Kingdom of Wolaita

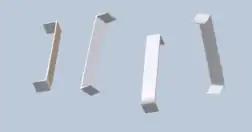
Illustrated example of Marchuwa currency symbol of the Kingdom of Wolaita

Wolaita tradition refunds the kingdom being well organized and ruled by strong kings since the 13th century. In this tradition, the kingdom ruled vast territories from modern Wolaita up to the central and northern areas of the country. Kindo Didaye, one of the sixteen woredas of Wolaita Zone, is the area of origin of the people and the Wolaita kingdom. Its territories diminished to the present area because of different factors among which the Oromo expansion and challenges from rival people and states were the main ones. In the 17th century, king Gazenja secured many victories over the Oromo. By 1830, the Wolaita were reduced to a tributary state of the Kingdom of Kaffa.